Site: brandenburg
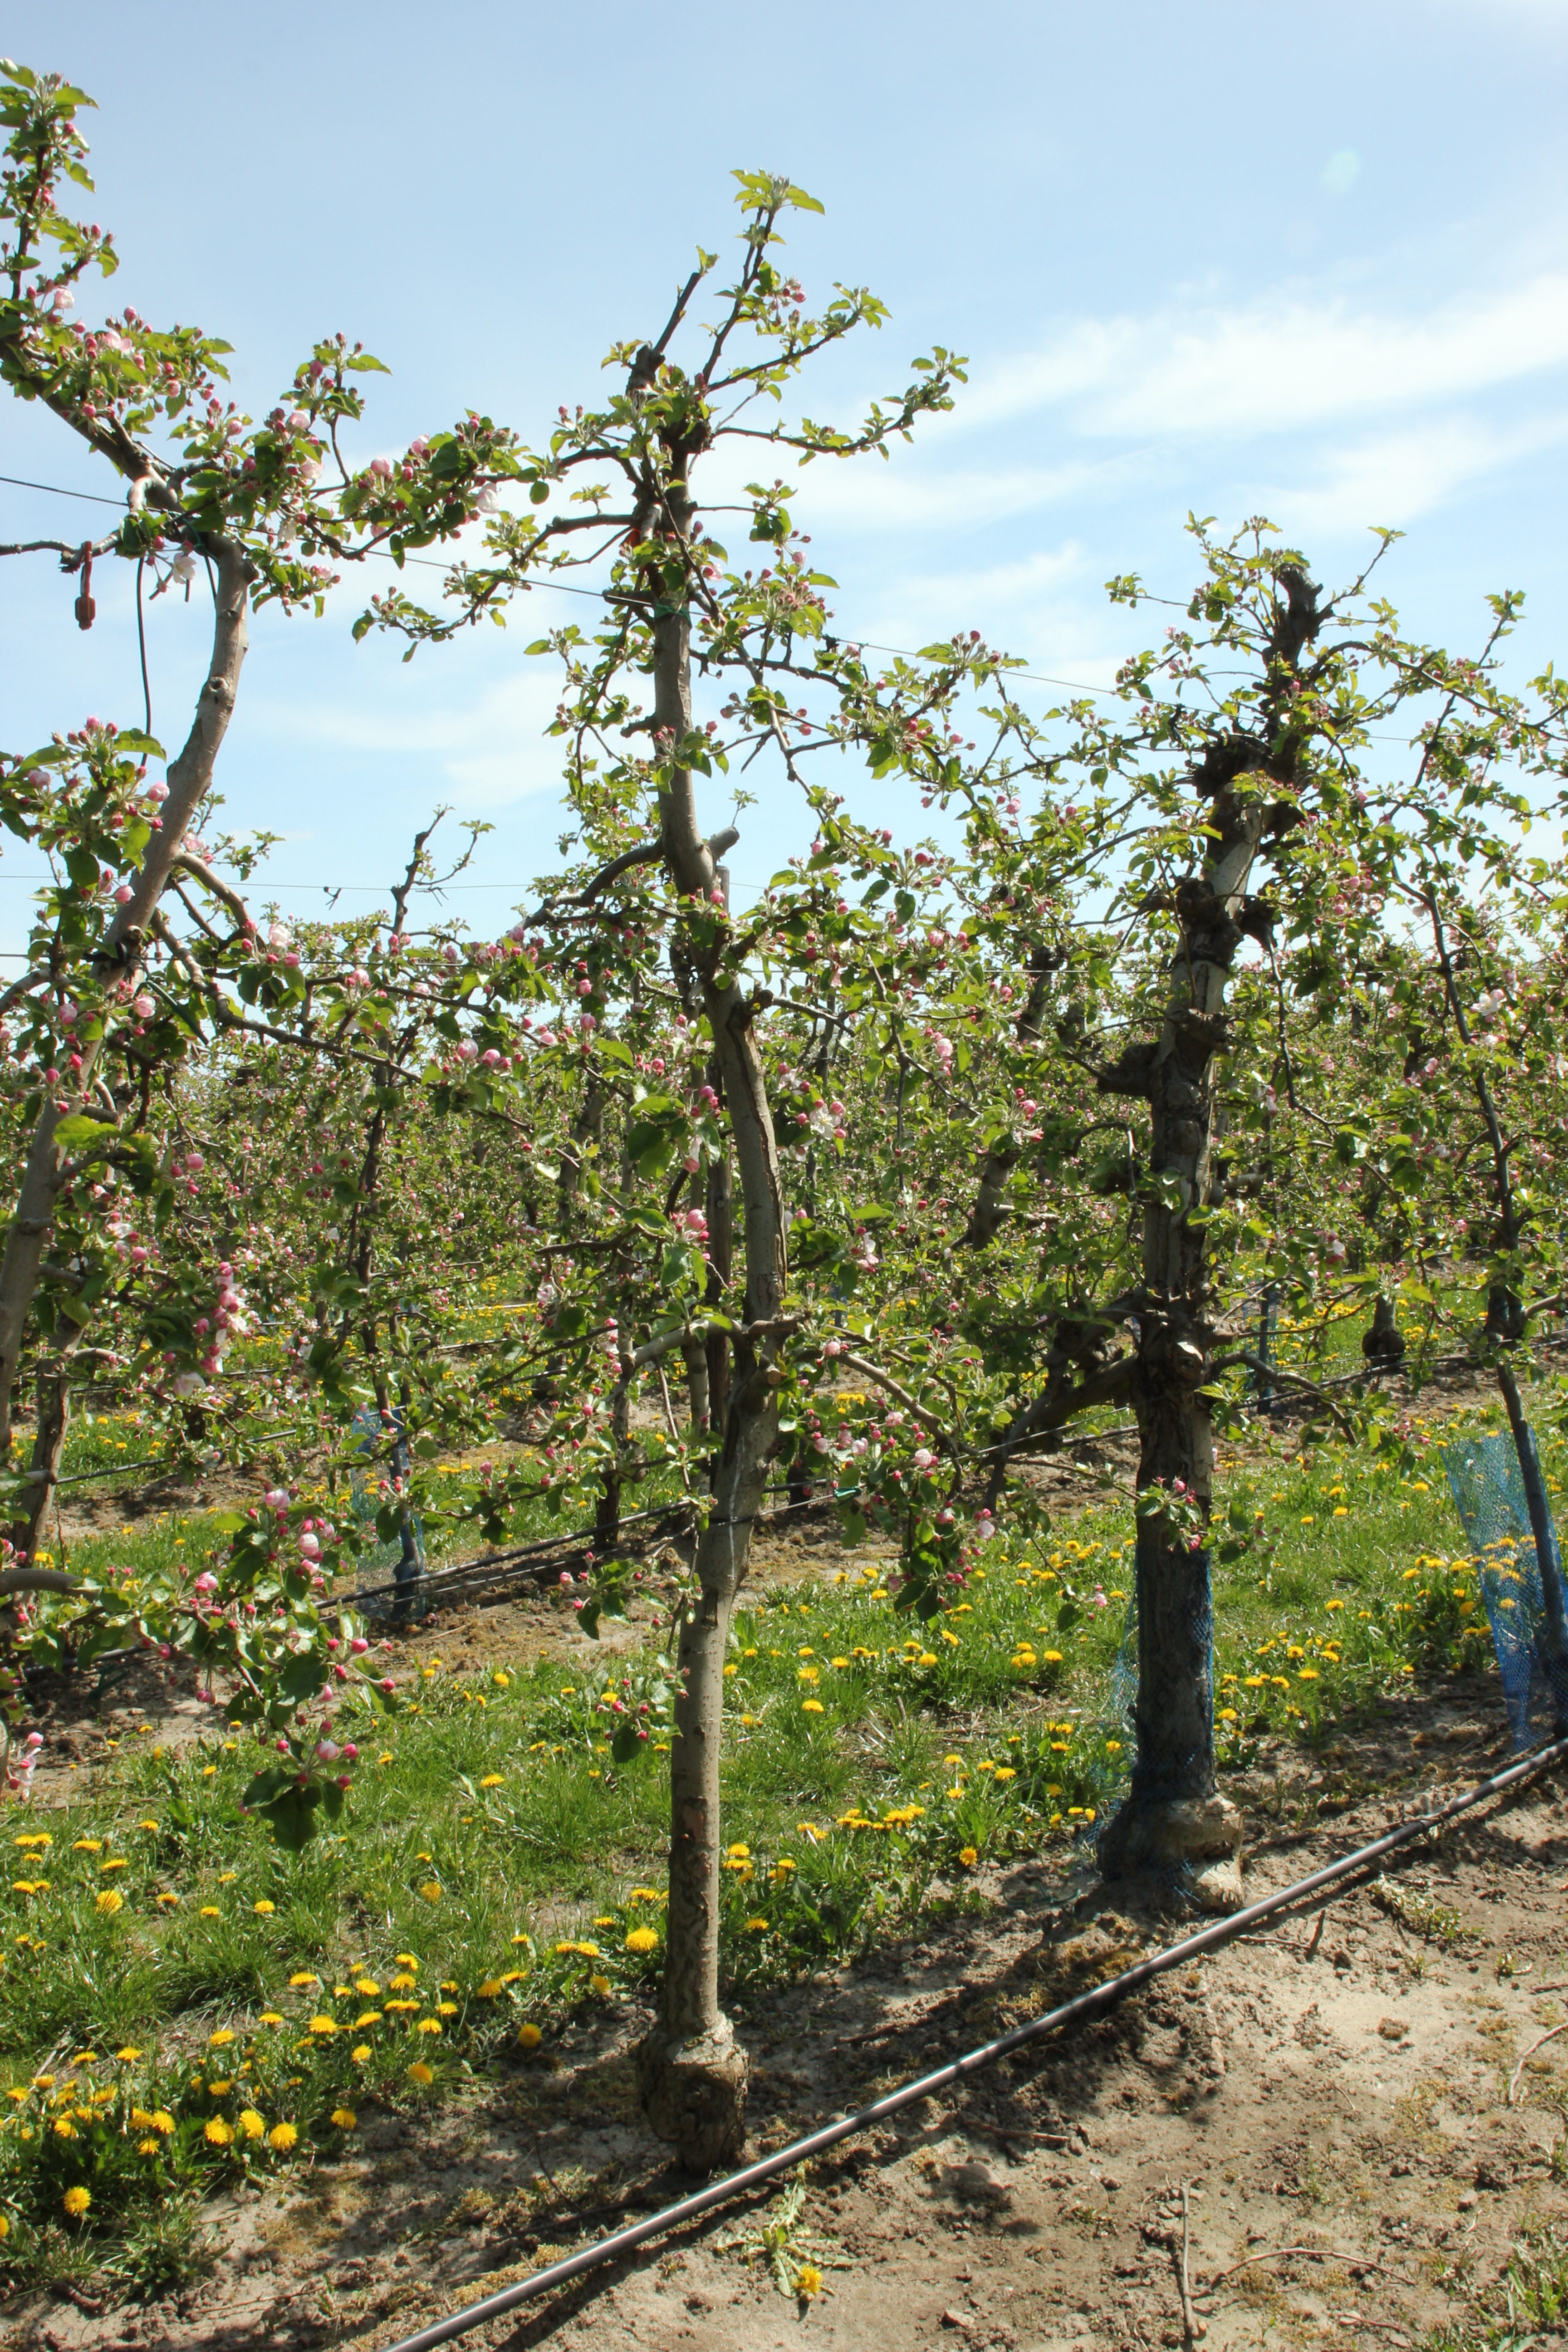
Growth stage (BBCH 57): Inflorescence emergence